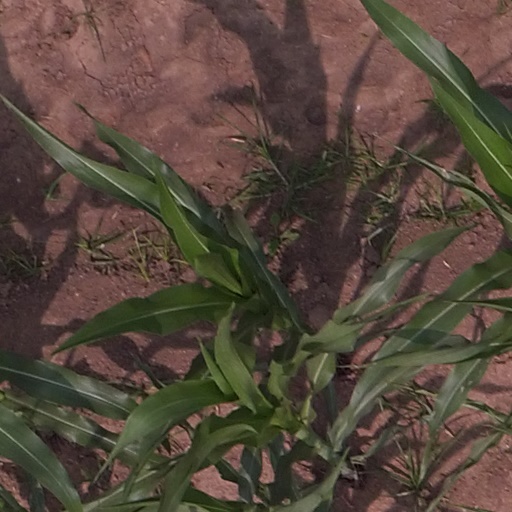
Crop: maize; corn